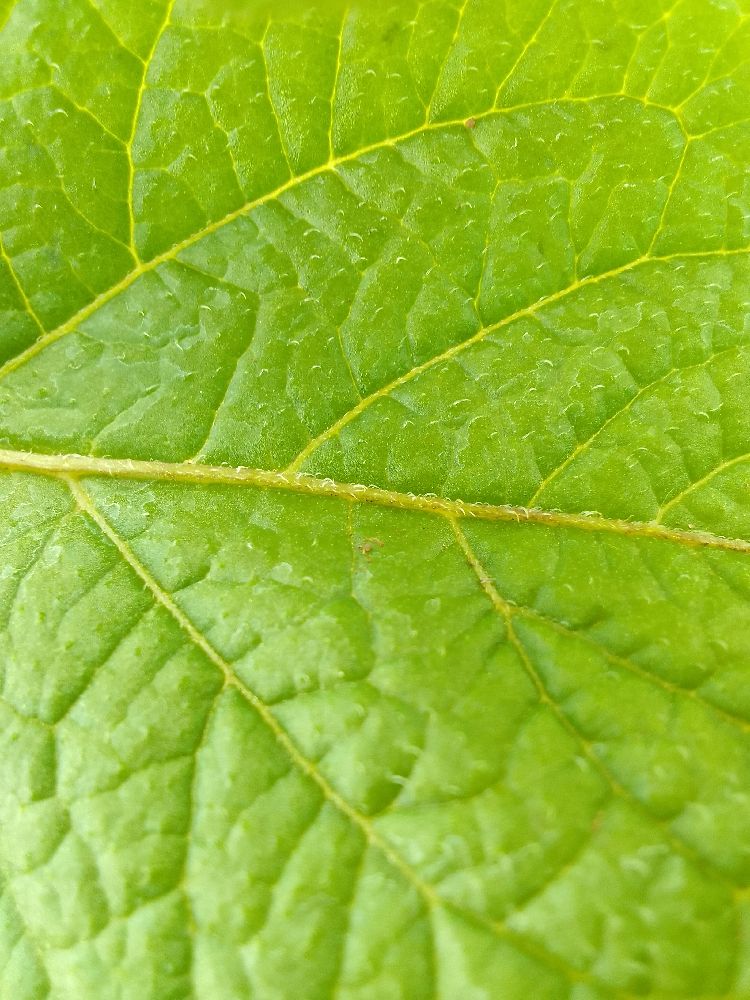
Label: Healthy